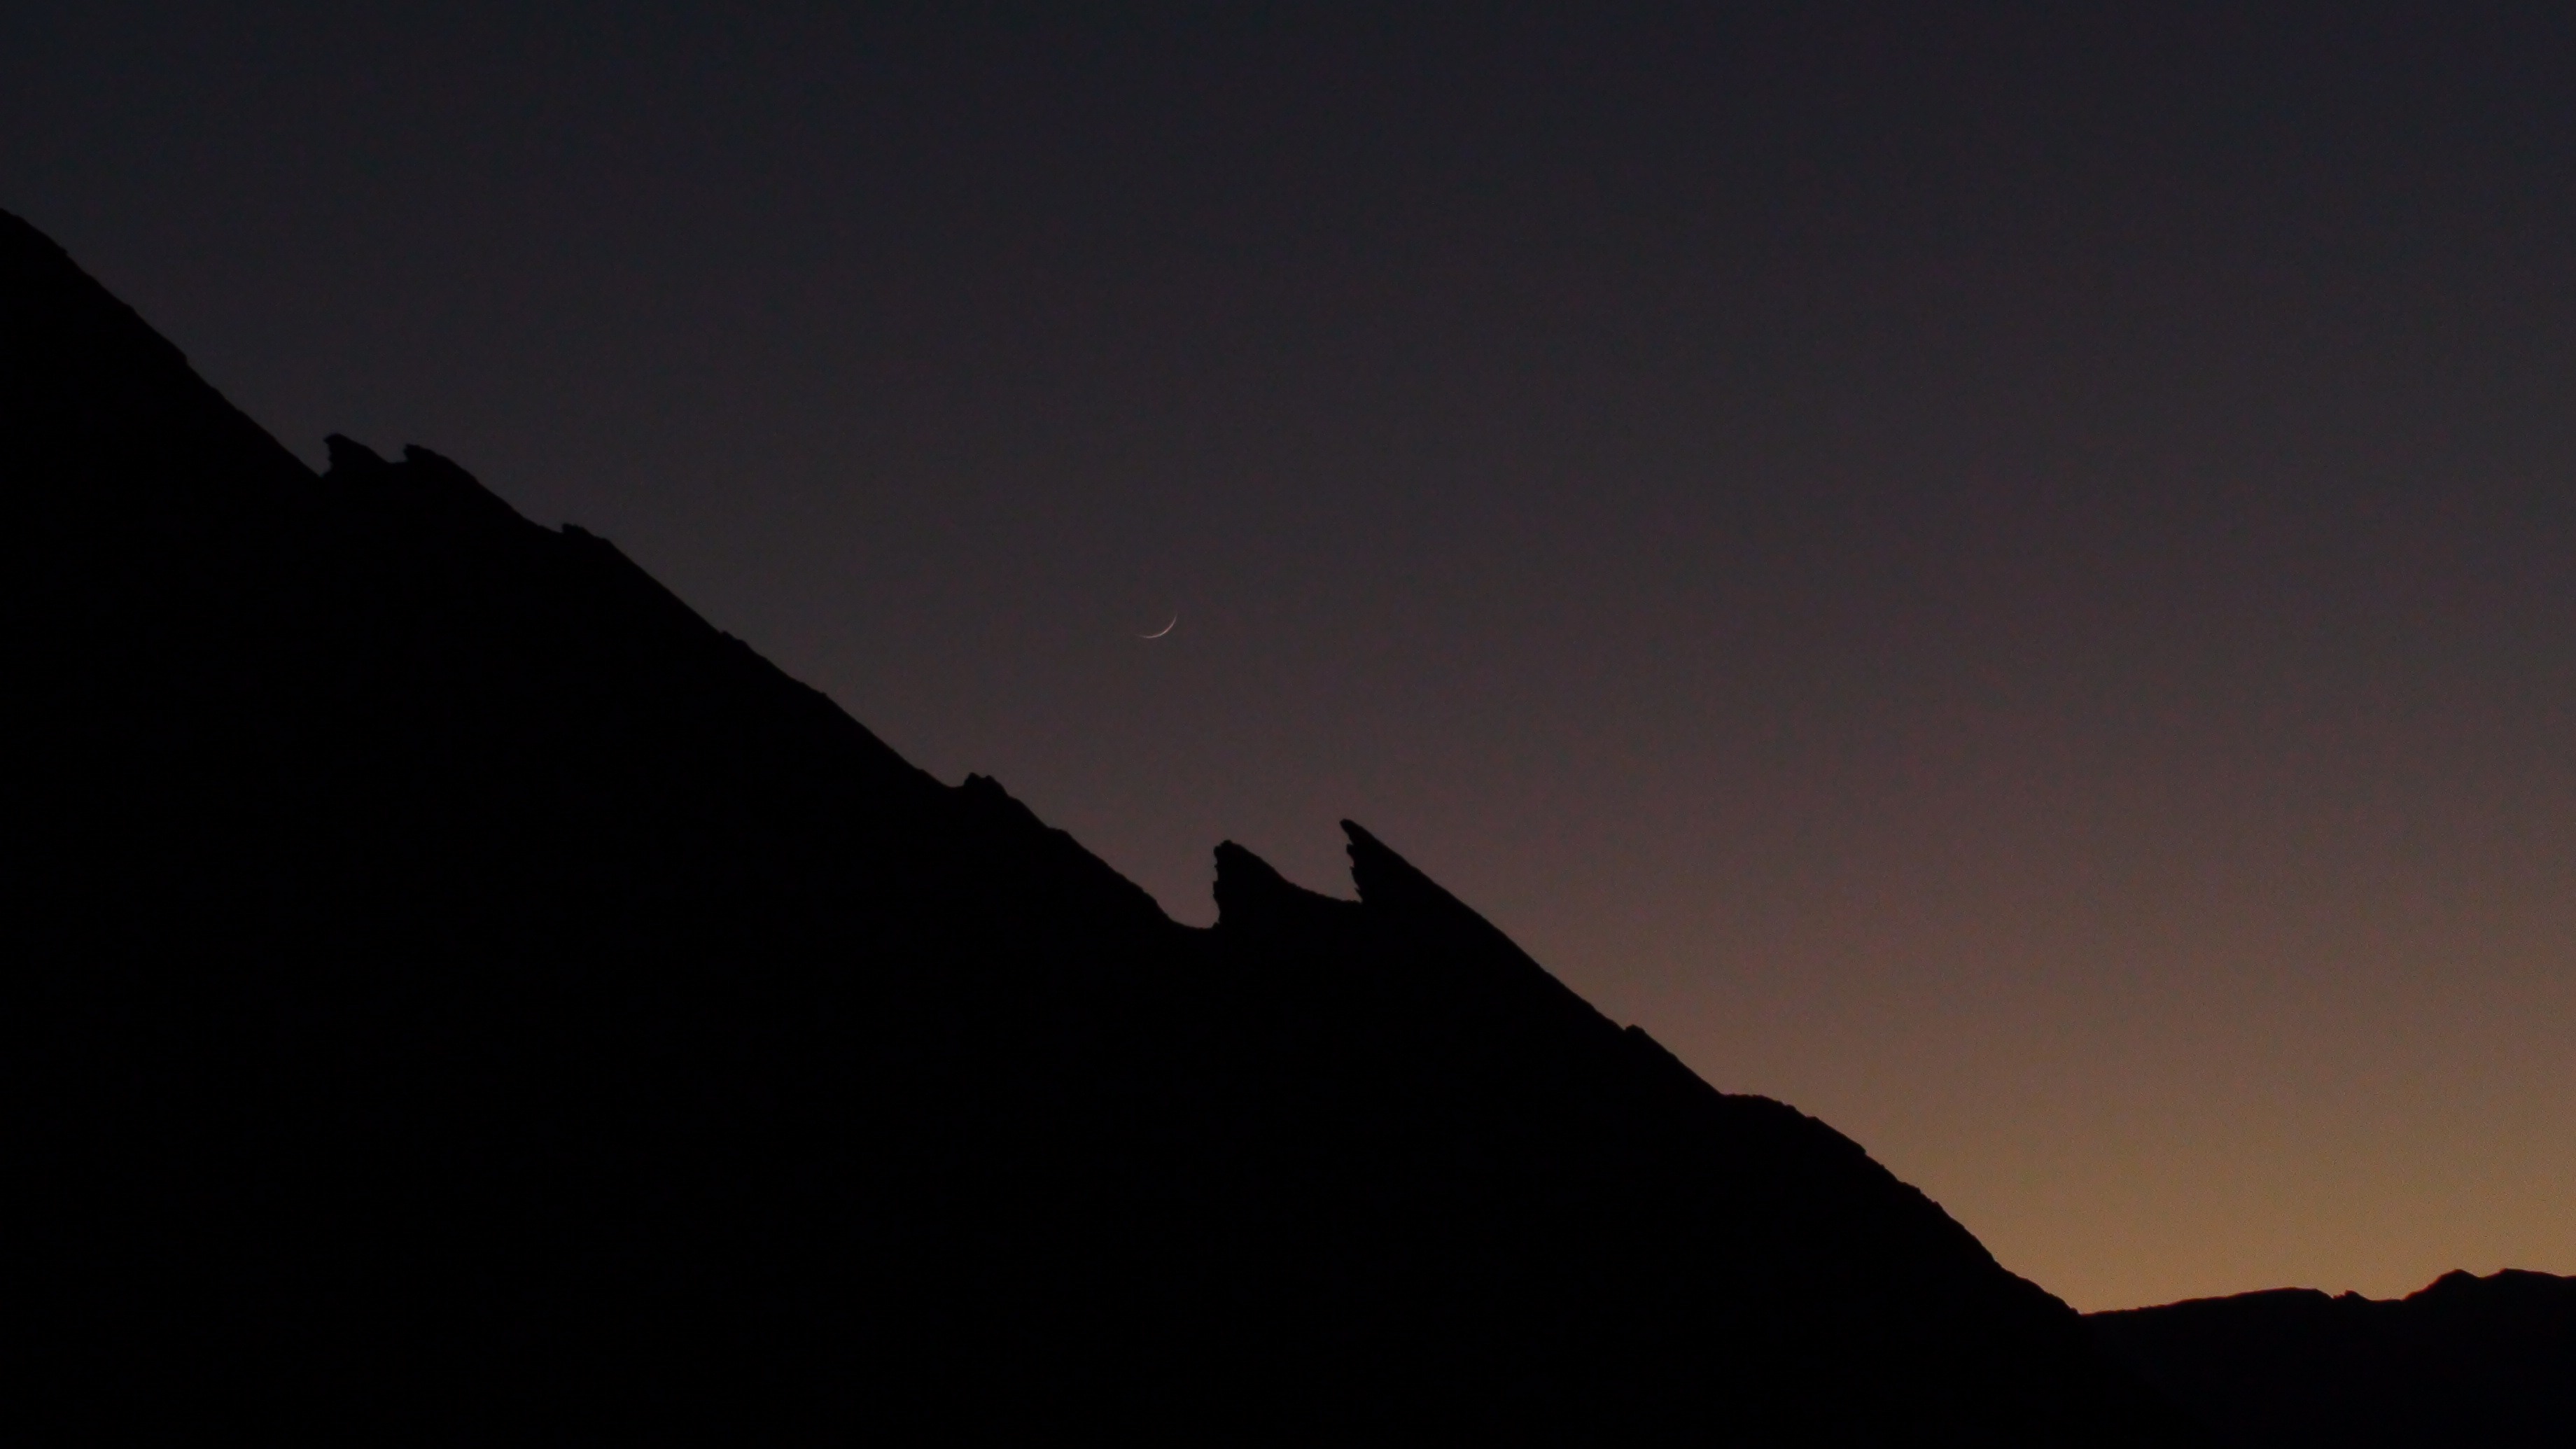
landscape, nature, outdoor, horizon, wilderness, mountain, sky, sunset, night, dawn, atmosphere, land, mountain range, dusk, wild, environment, evening, scenic, natural, scenery, darkness, moon, moonlight, nevada, midnight, phenomenon, death valley, astronomical object, geological phenomenon, celestial event